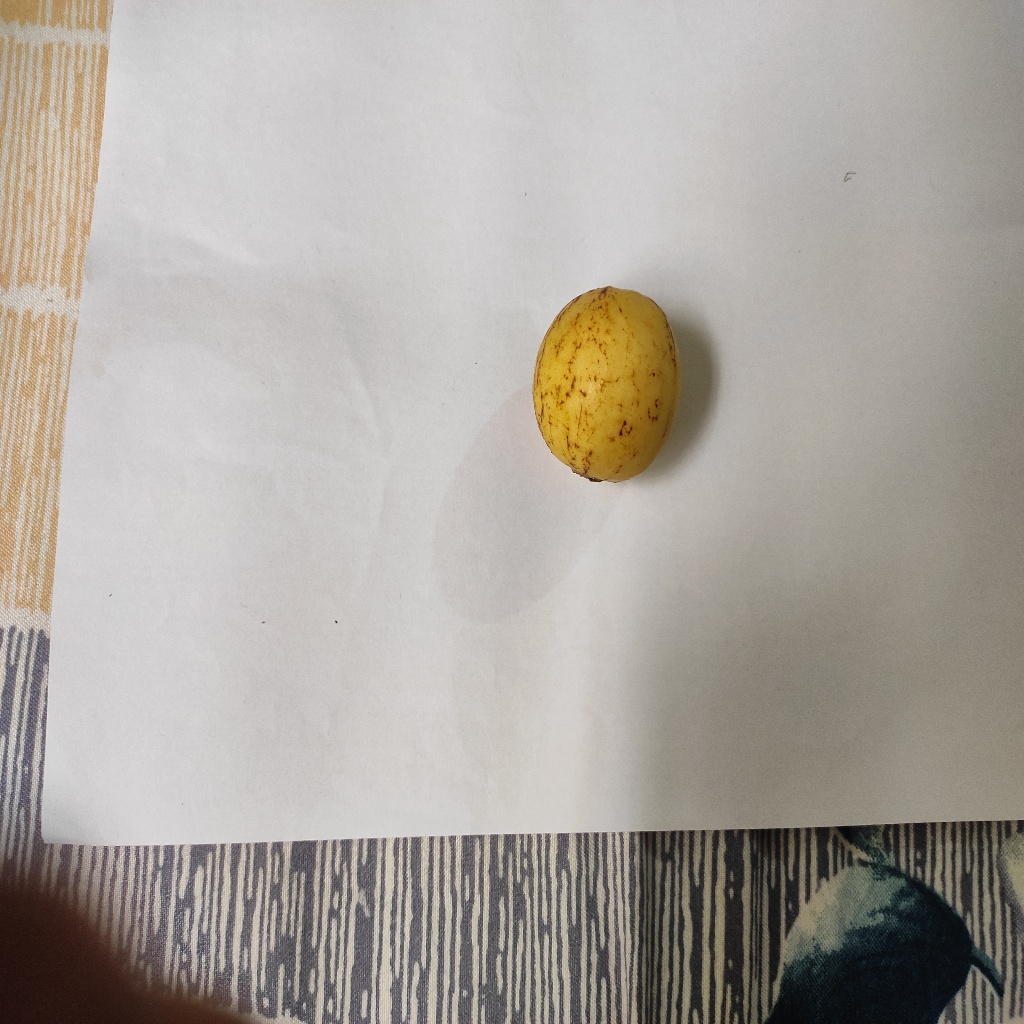
Crop: guava
Quality class: Class_A